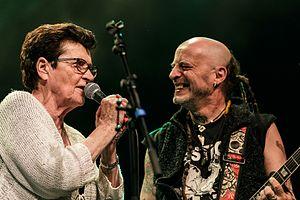
Les Ramoneurs de menhirs et la chanteuse Louise Ebrel en fest-noz au parc des expos de Penvillers à Quimper à l'occasion des 50 ans de la confédération des cercles War'l Leur le 29 avril 2017.